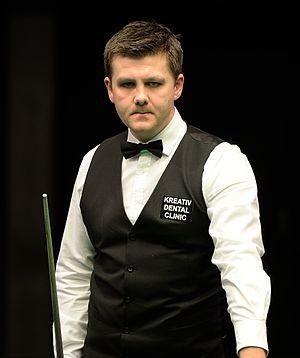
Ryan Day, né le 23 mars 1980 à Pontycymer, Bridgend County, pays de Galles, est un joueur de snooker professionnel gallois.